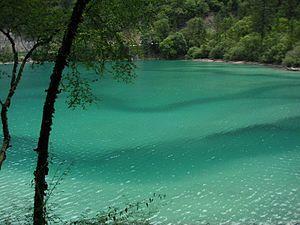
La réserve naturelle de la vallée de Jiuzhaigou est située dans le Xian de Jiuzhaigou placé sous la juridiction de la préfecture autonome tibétaine et qiang d'Aba dans la province chinoise du Sichuan. Elle doit son nom aux neuf villages tibétains qui y sont disséminés. Elle est particulièrement renommée pour la beauté de ses chutes d'eau et de ses lacs. Selon la tradition tibétaine, un dieu offrit un miroir à la déesse qu'il aimait. La déesse laissa tomber le miroir, qui se brisa en 118 morceaux, formant autant de lacs. Pour les Chinois, la vallée de Jiuzhaigou constitue un lieu magique, à nul autre pareil.